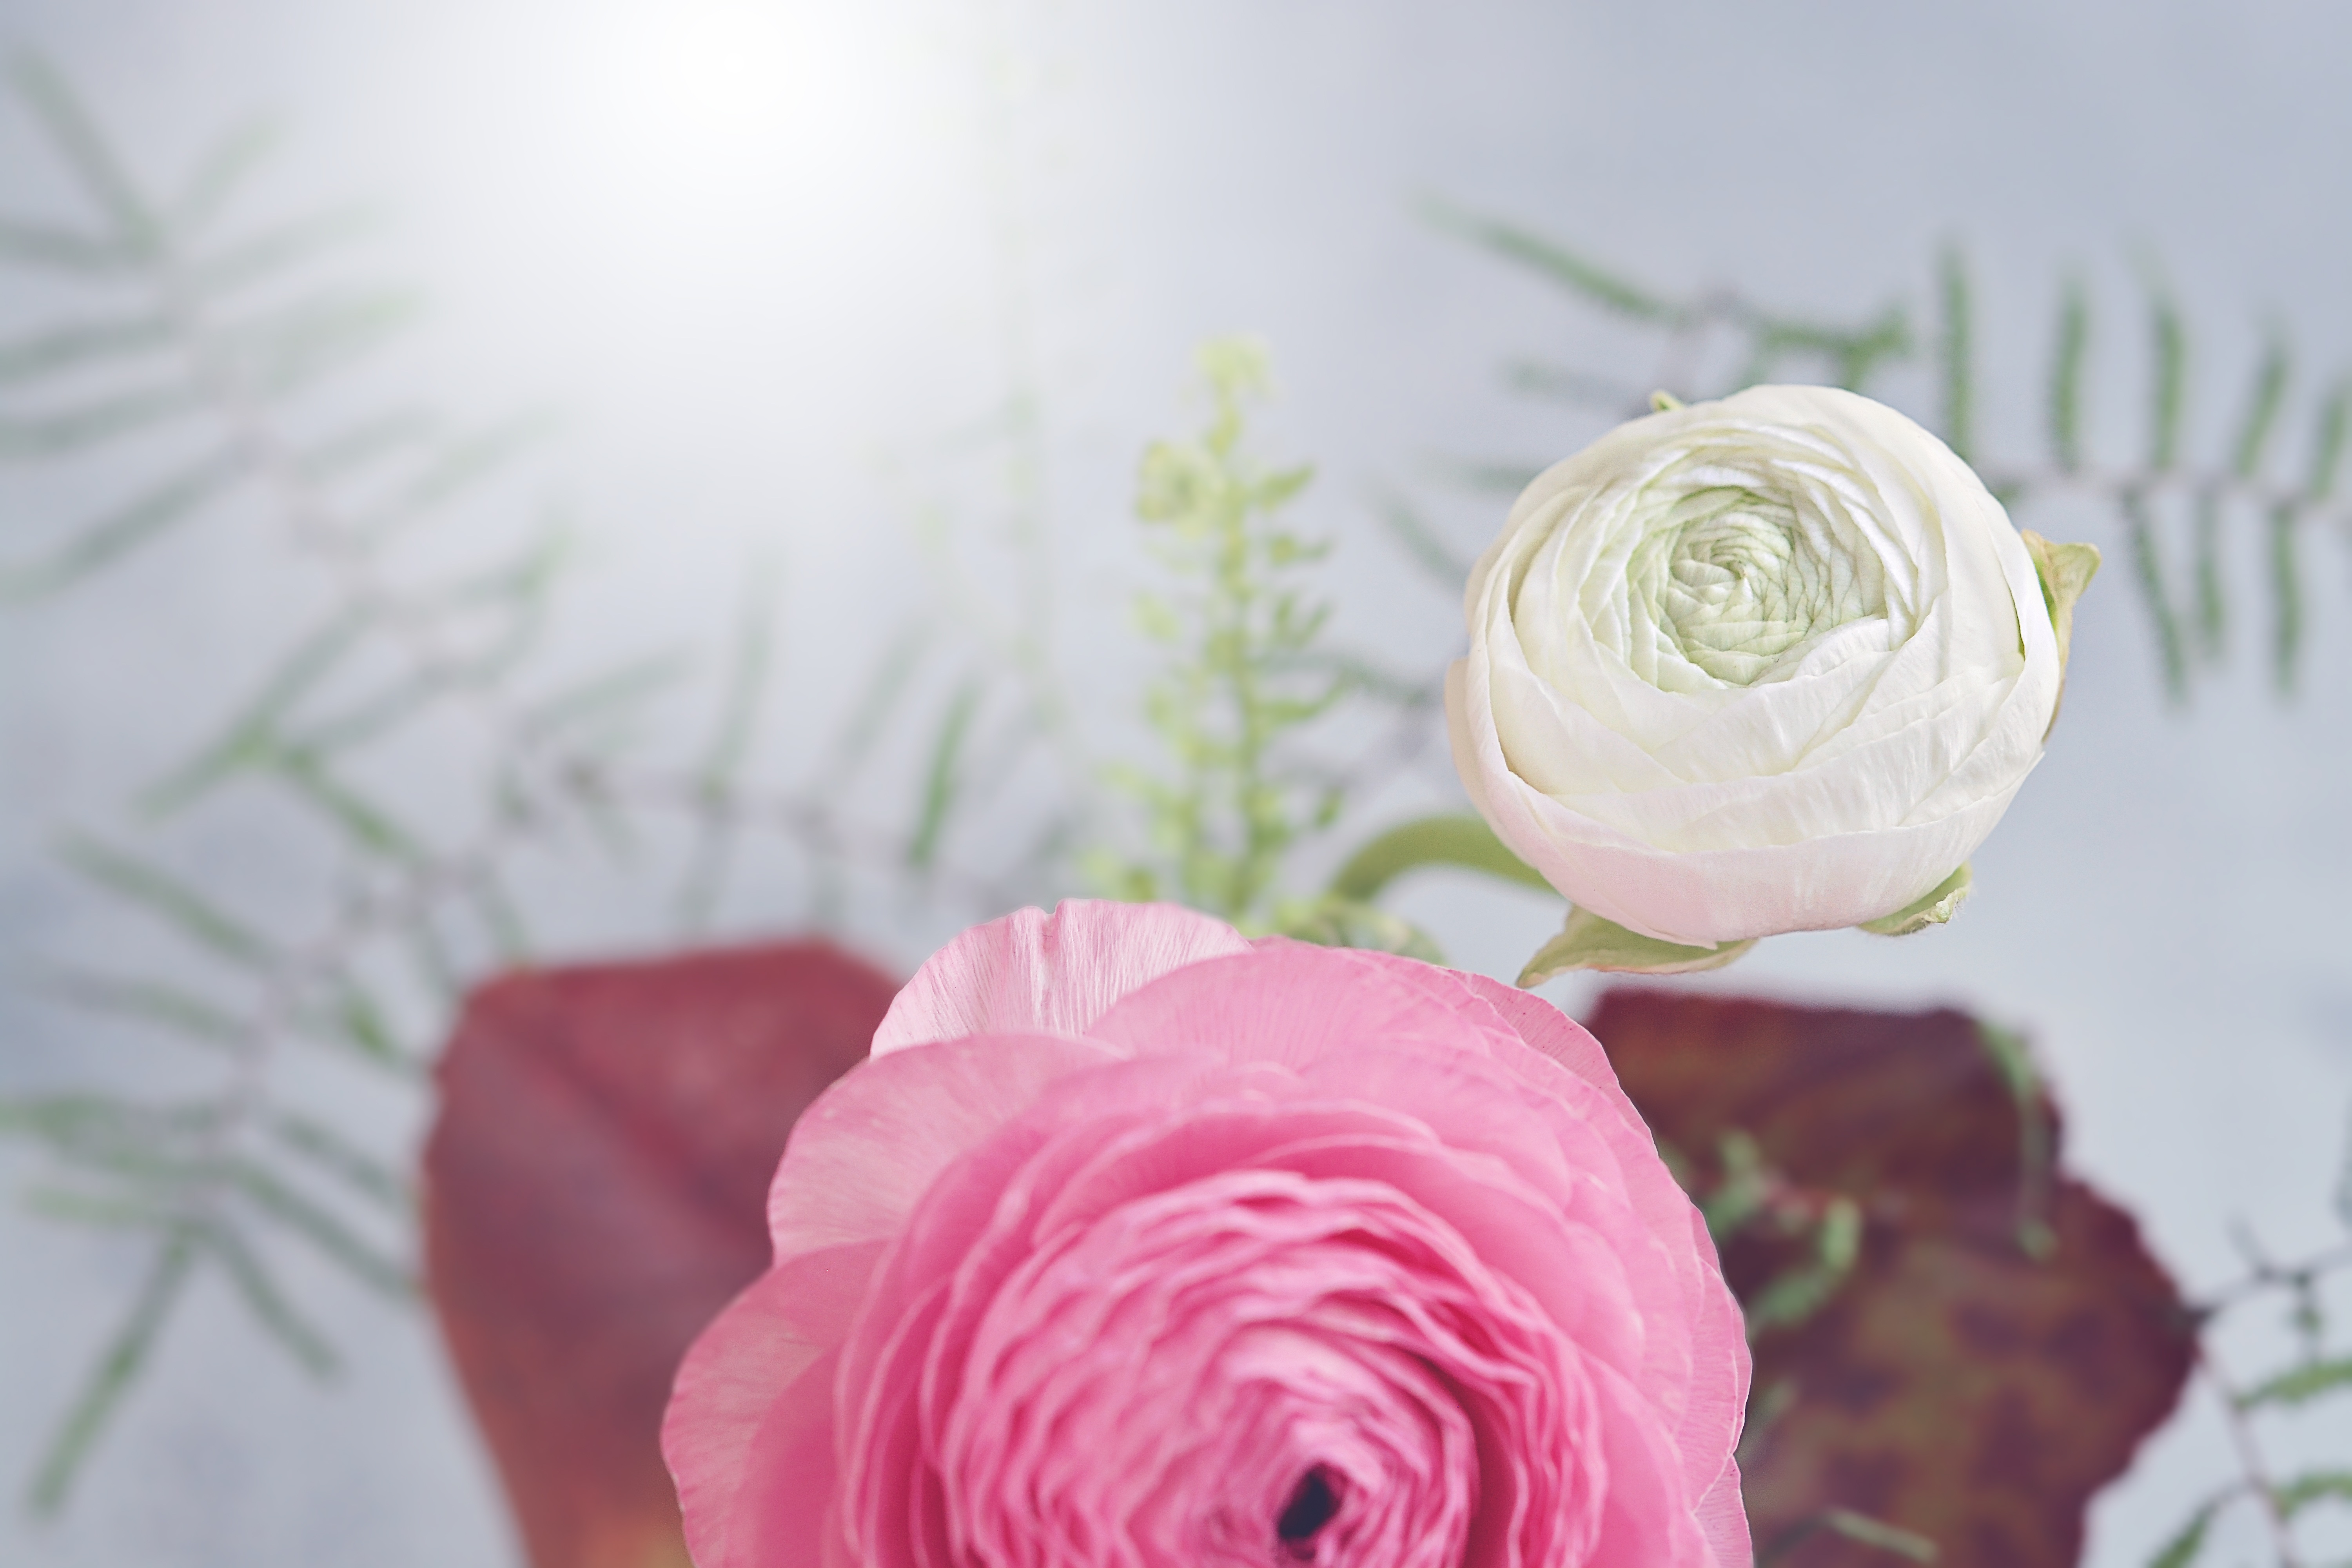
light, plant, white, flower, petal, rose, spring, pink, close, flowers, close up, cool image, petals, cool photo, floristry, spring flower, ranunculus, macro photography, flowering plant, garden roses, rose family, flower bouquet, cut flowers, floral design, computer wallpaper, rosa centifolia, rose order, flower arranging, wedding ceremony supply